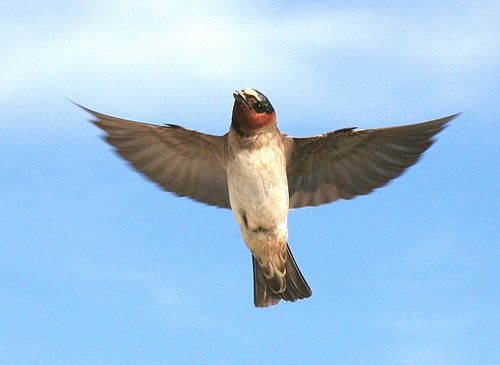
a grey bird with a white belly and a orange on its cheeks and throat.
this is a bird with a white belly, grey wing and a brown head.
a flying bird with brown big wings, orange throat, and white breast and belly.
this bird has a white body, gray wings and a brown head.
this bird has a speckled belly and breast with a short pointy bill.
the bird has brown wings, tan breast, tan belly, and a red cheek patch
this particular bird has a belly that is tan and brown
this bird has wings that are brown and has a white belly
this bird has wings that are brown and has a white bellythe bird has a white chest and abdomen with a red throat and dark tail feathers.
Species: Cliff Swallow